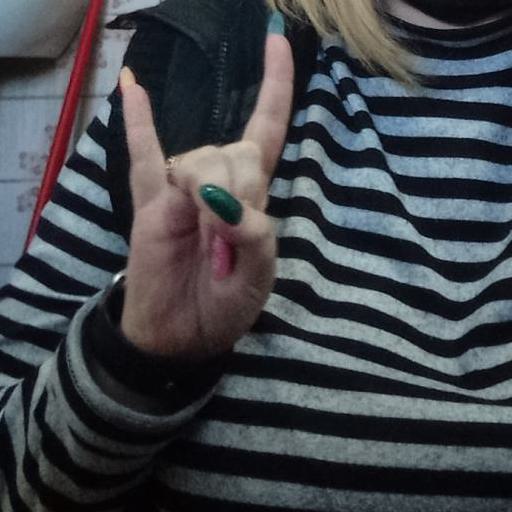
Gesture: rock